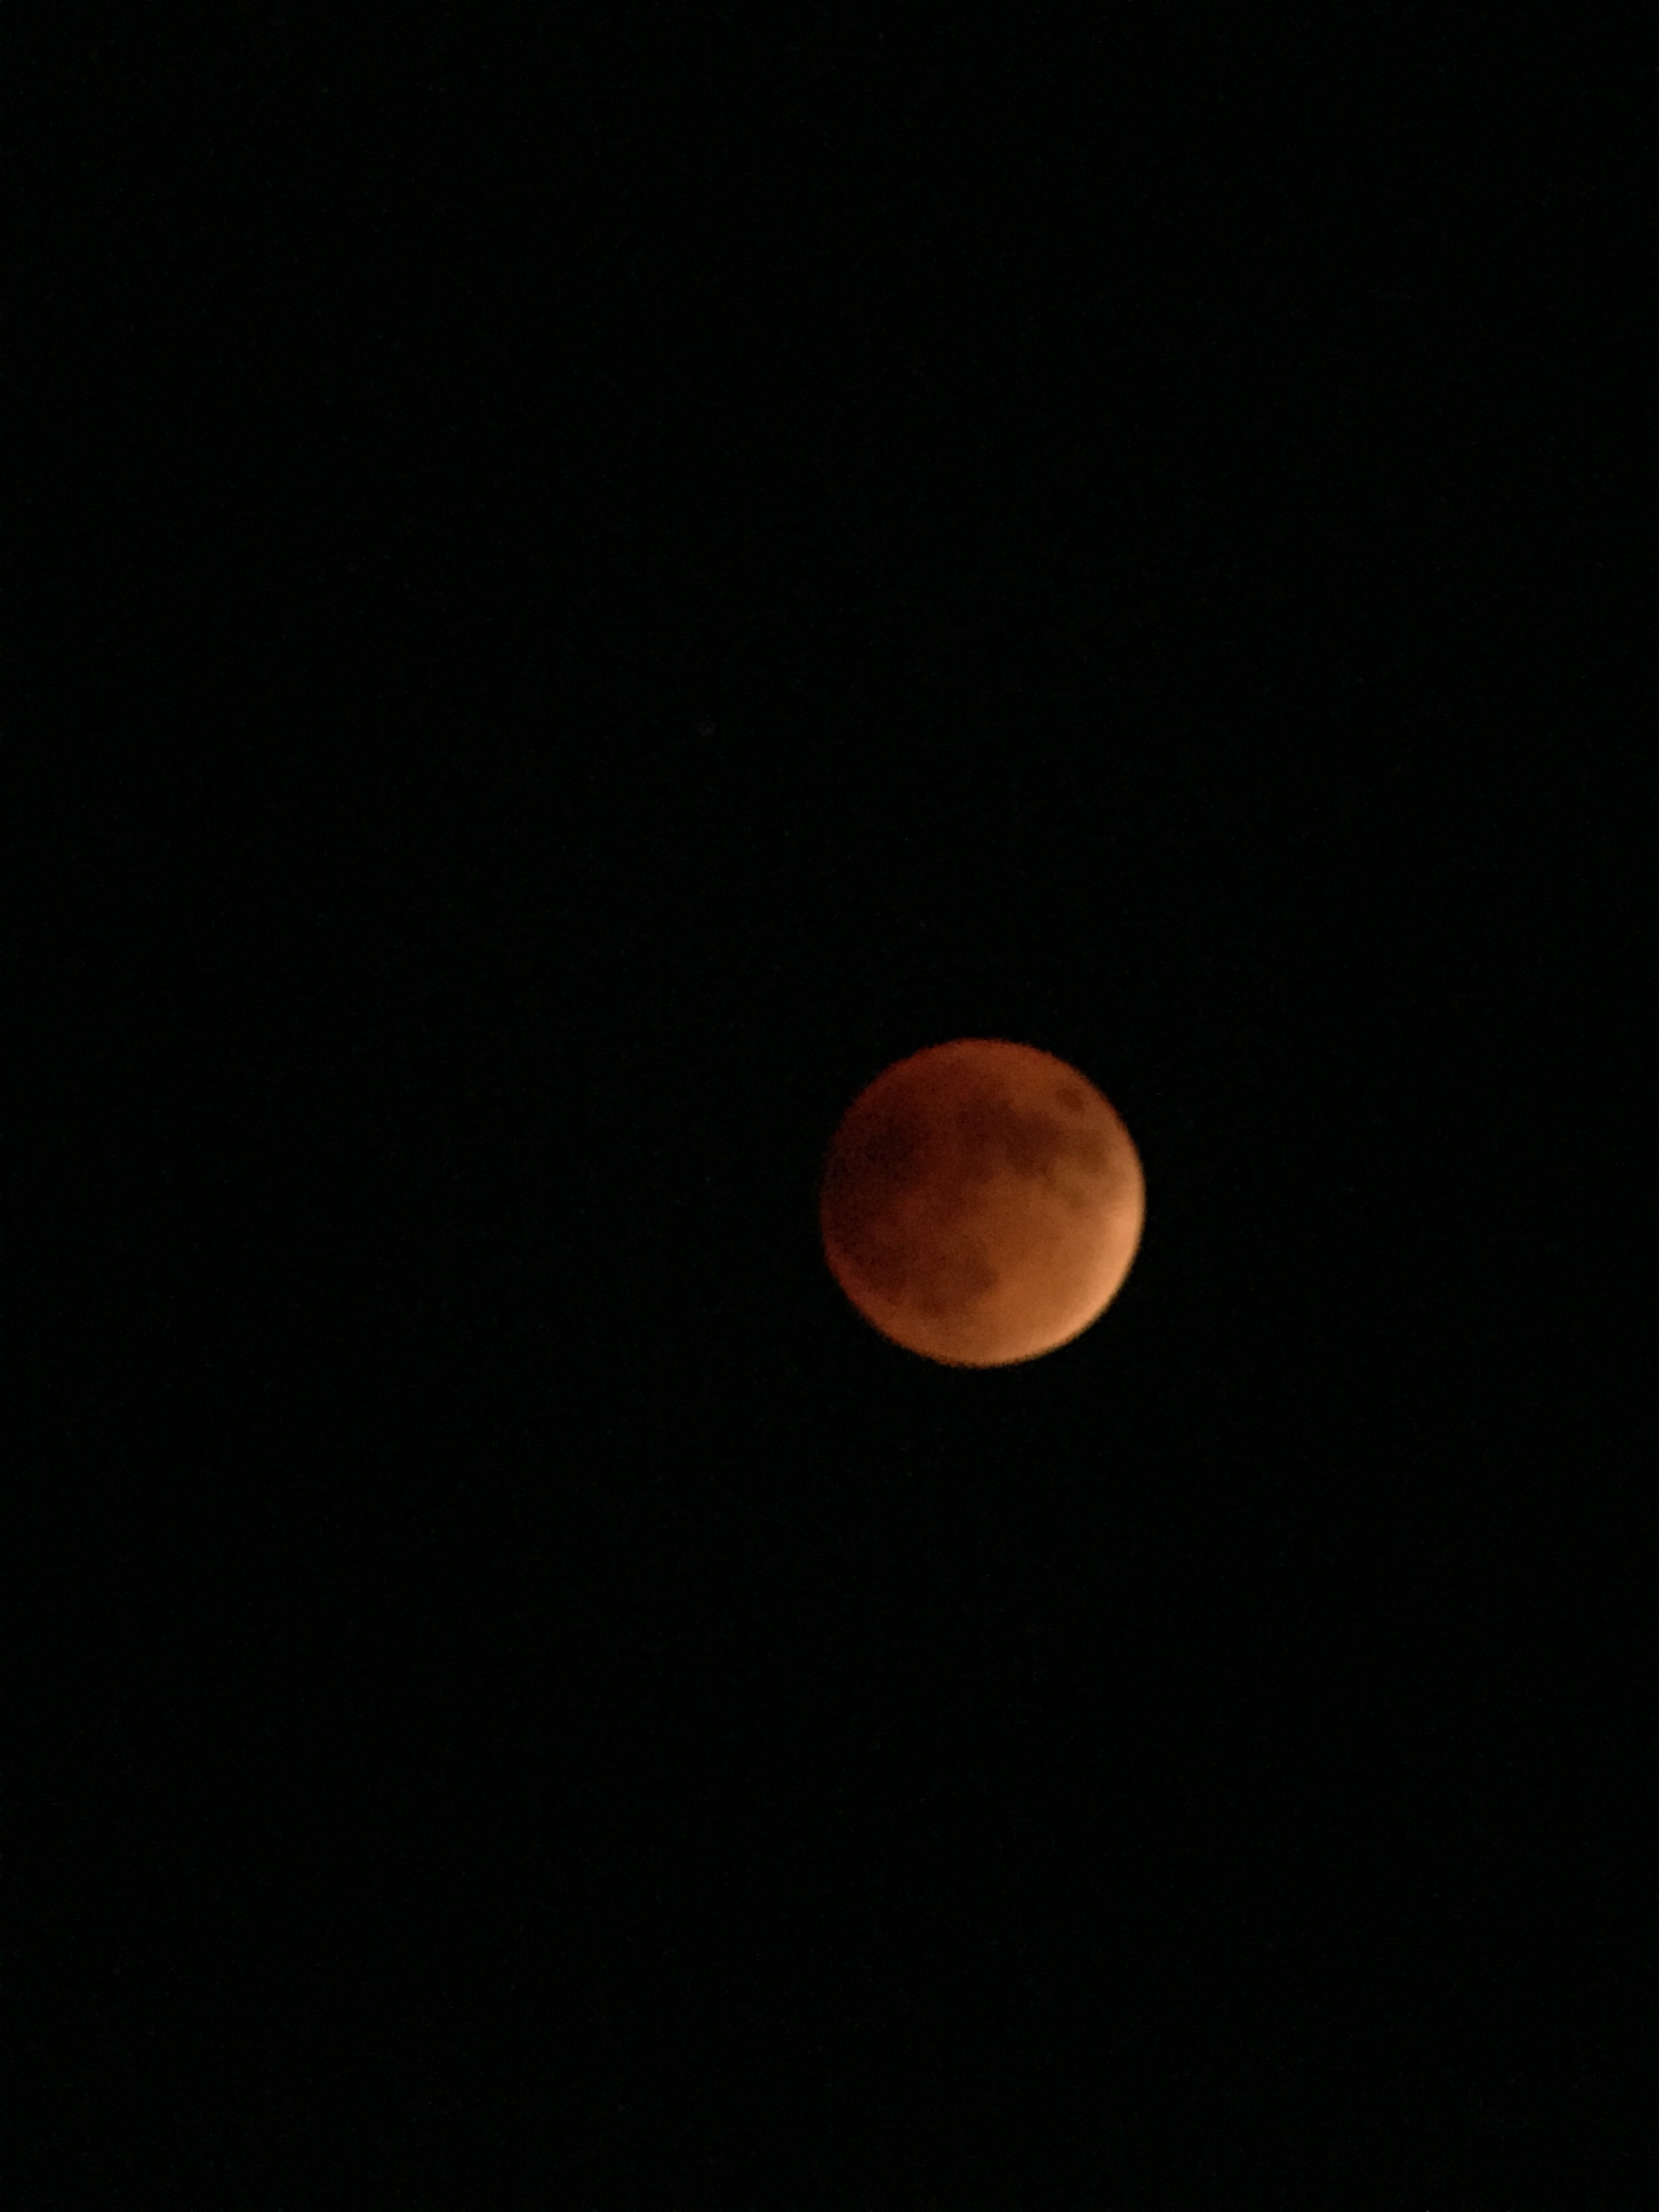
atmosphere, moon, event, lunar eclipse, celestial event